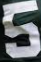
Number: 5